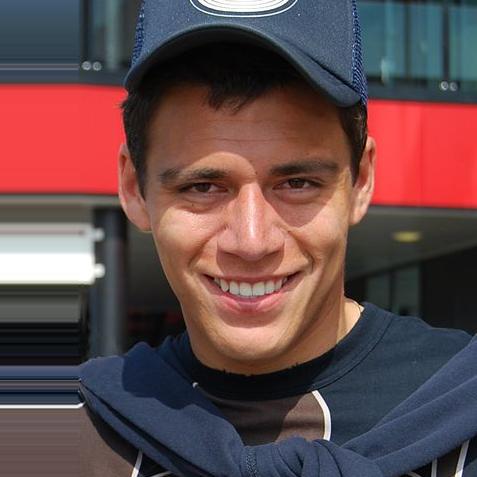
Age: 22